Rowing Pond

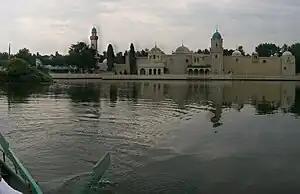
View from the rowing pond on the Fata Morgana

The Rowing Pond was a rowing boat pond in the amusement park Efteling in the Netherlands. When still operating, it was one of the oldest attractions in the park.